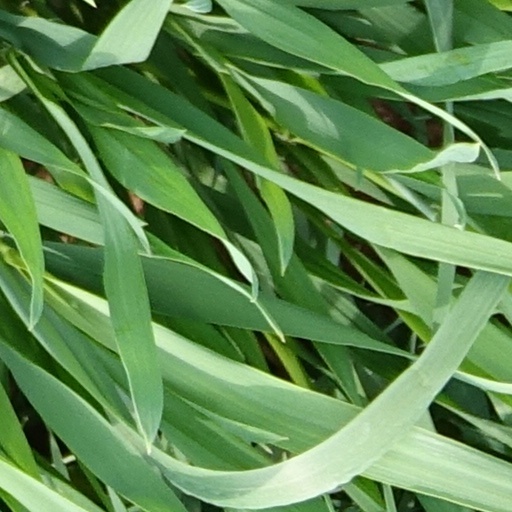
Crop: wheat